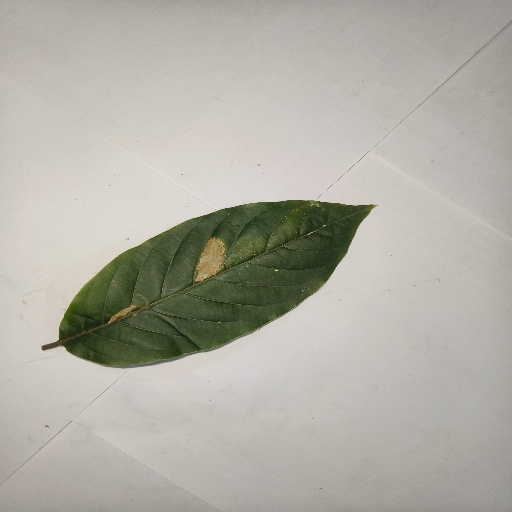
Species: HariTaki
Leaf condition: Bacterial Spot